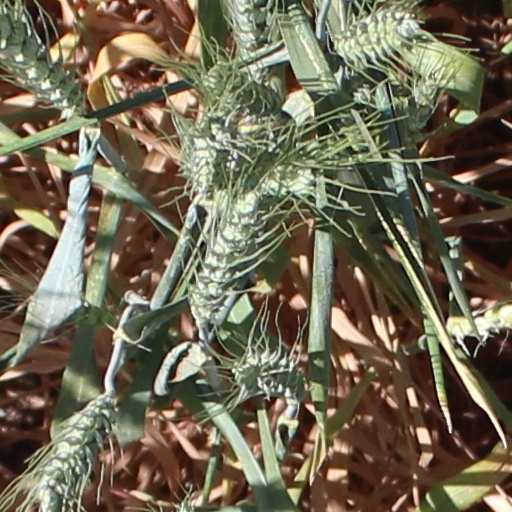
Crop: wheat